Song Kang

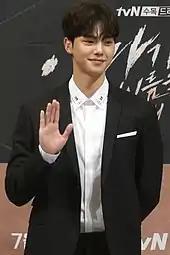
Song at the press conference for "When the Devil Calls Your Name", July 2019

Song was propelled to stardom in 2020 when he starred in apocalyptic horror Netflix original "Sweet Home", based on the eponymous webtoon. He went to auditions after "Love Alarm" director recommended him to the director of "Sweet Home", Lee Eung-bok. His role was Cha Hyun-su, a suicidal high school boy who, along with a group of fellow apartment residents, tries to survive a "monsterization" apocalypse. Critical responses of the series were mixed, but gathered a wide international audience. A month after the release of the series, "Variety" revealed that it had been viewed by 22 million member households of Netflix. At the 57th Baeksang Arts Awards Song received a nomination for Best New Actor – Television.